Needlestick injury

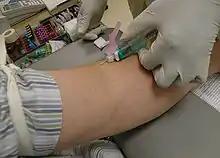
Blood being drawn with a Vacutainer. A protective cap (pink) protects the needle after it is removed.

The prevention of needlestick injuries should focus on those health care workers that are most at risk.